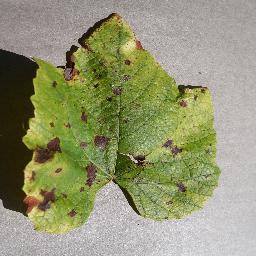
Label: Grape___Leaf_blight_(Isariopsis_Leaf_Spot)